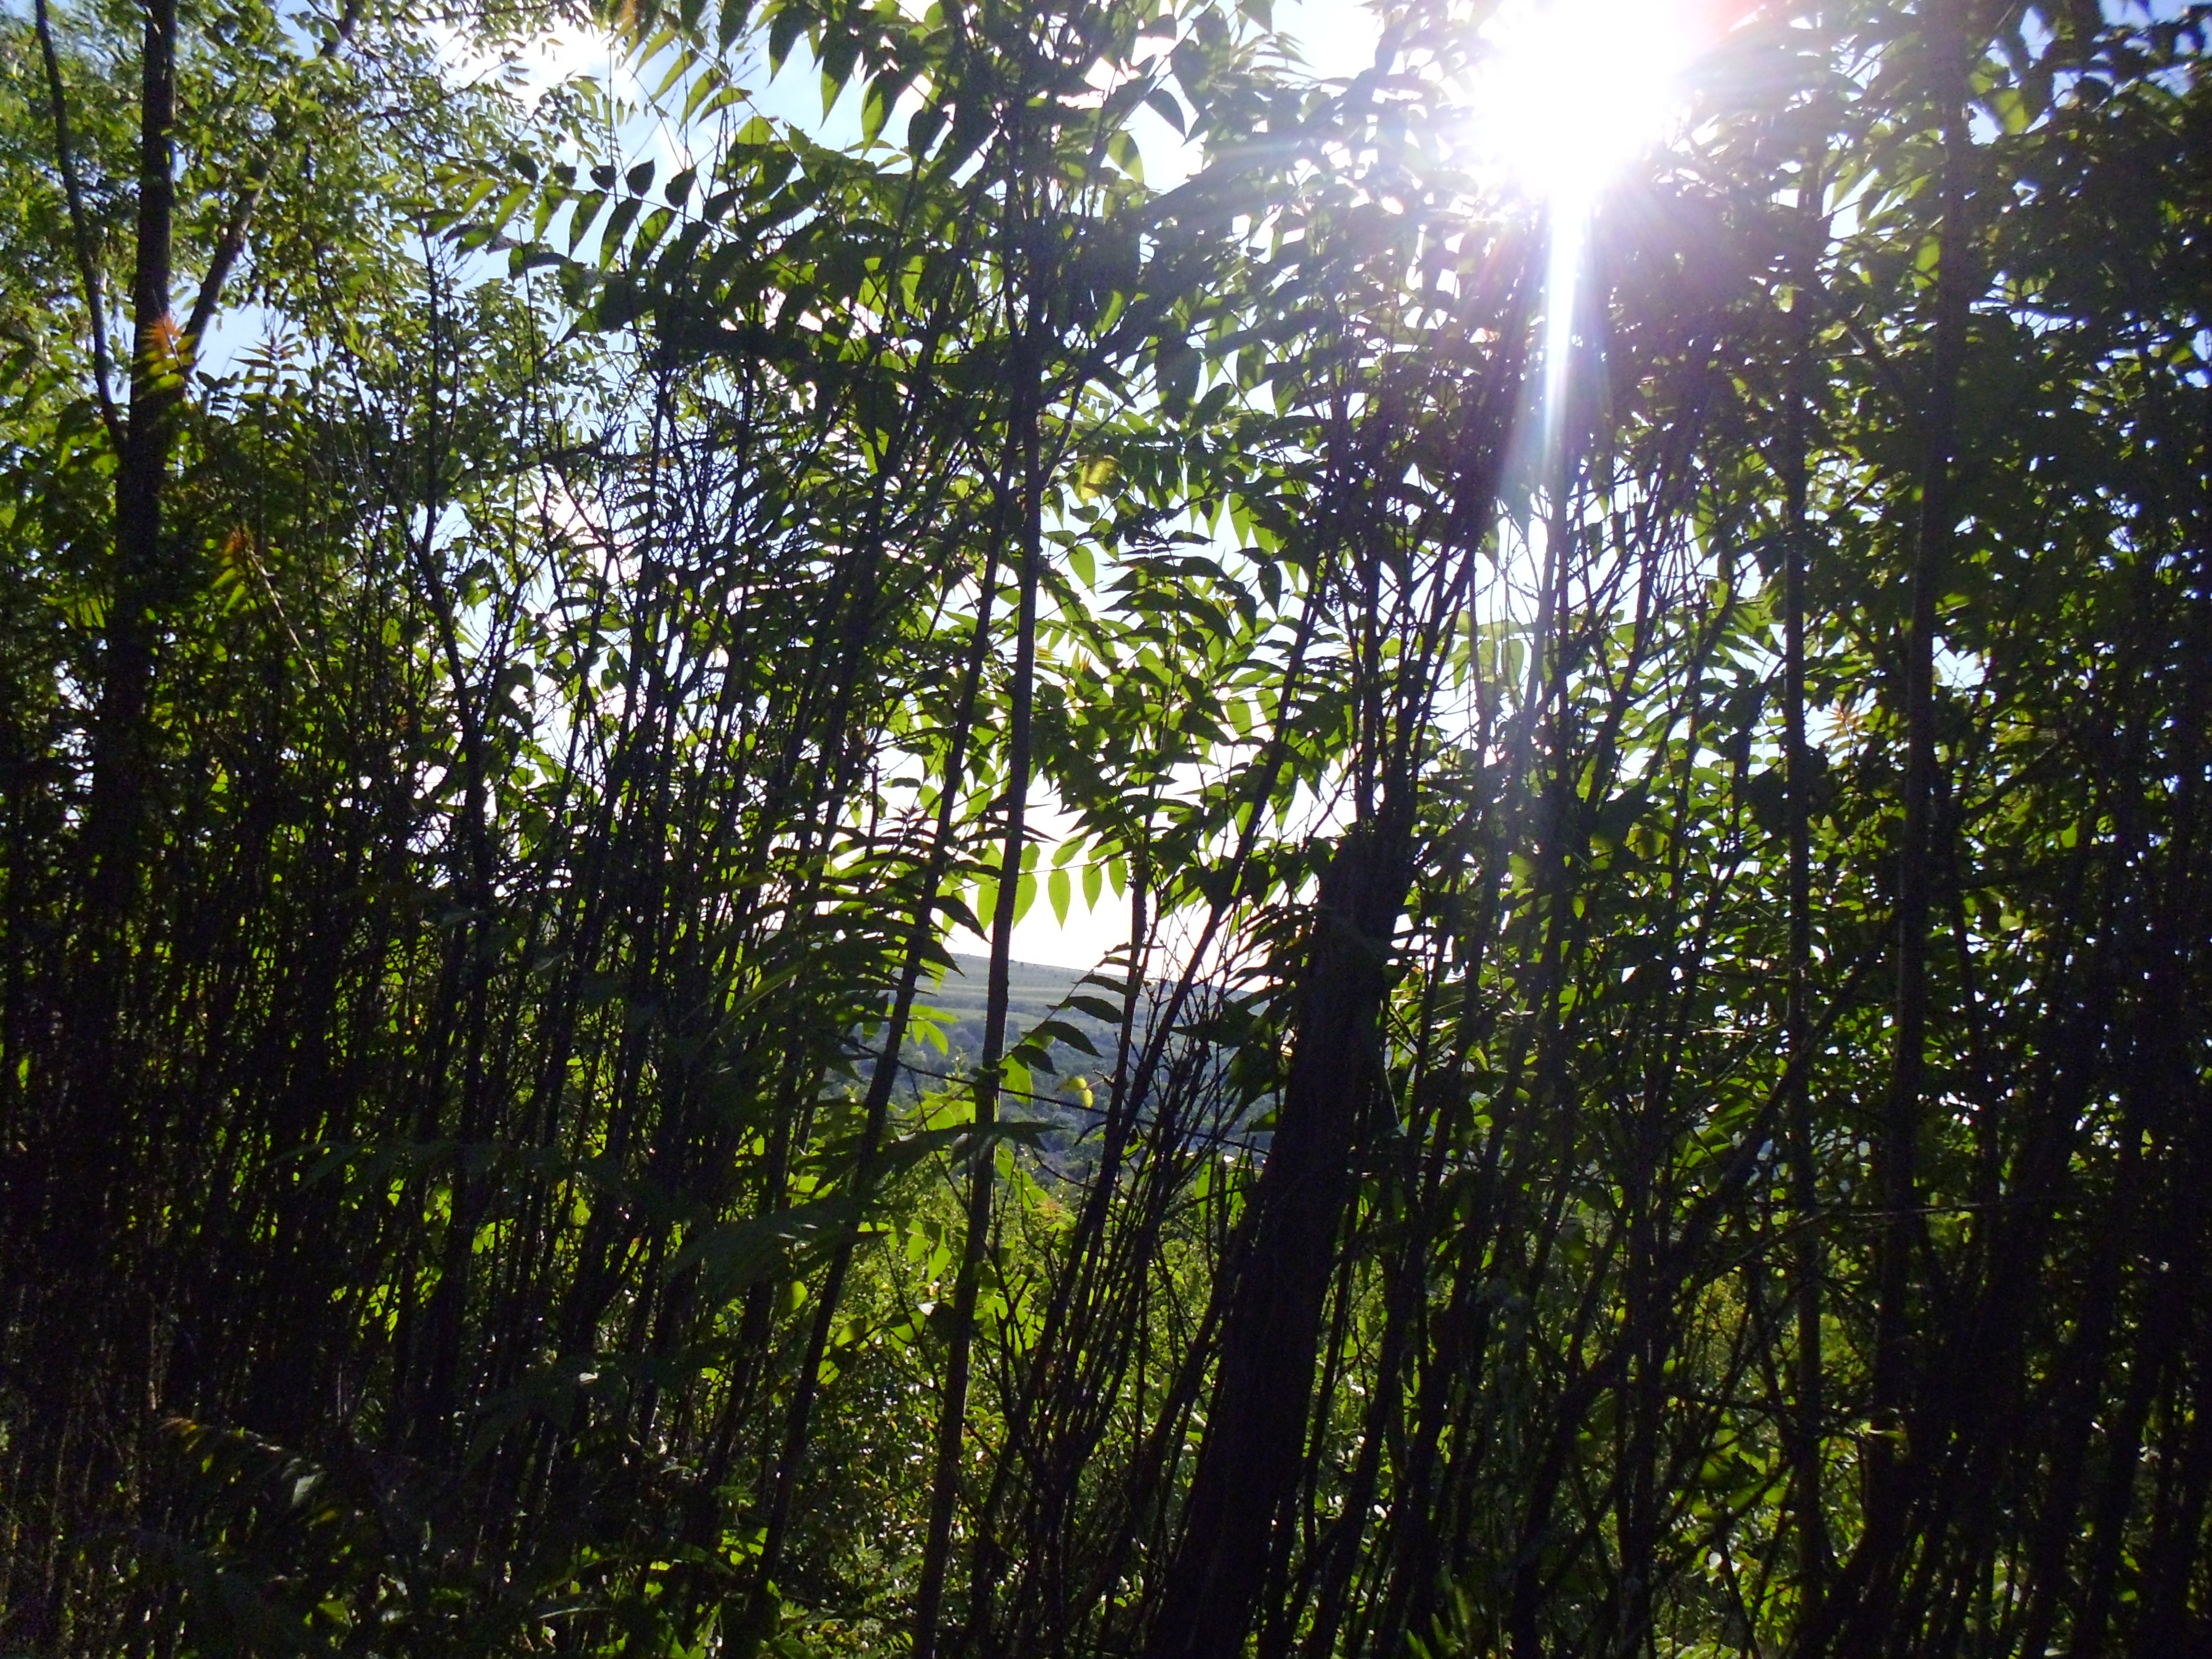
tree, nature, forest, grass, branch, light, plant, sunlight, leaf, flower, green, jungle, autumn, botany, flora, vegetation, rainforest, woodland, habitat, ecosystem, natural environment, woody plant